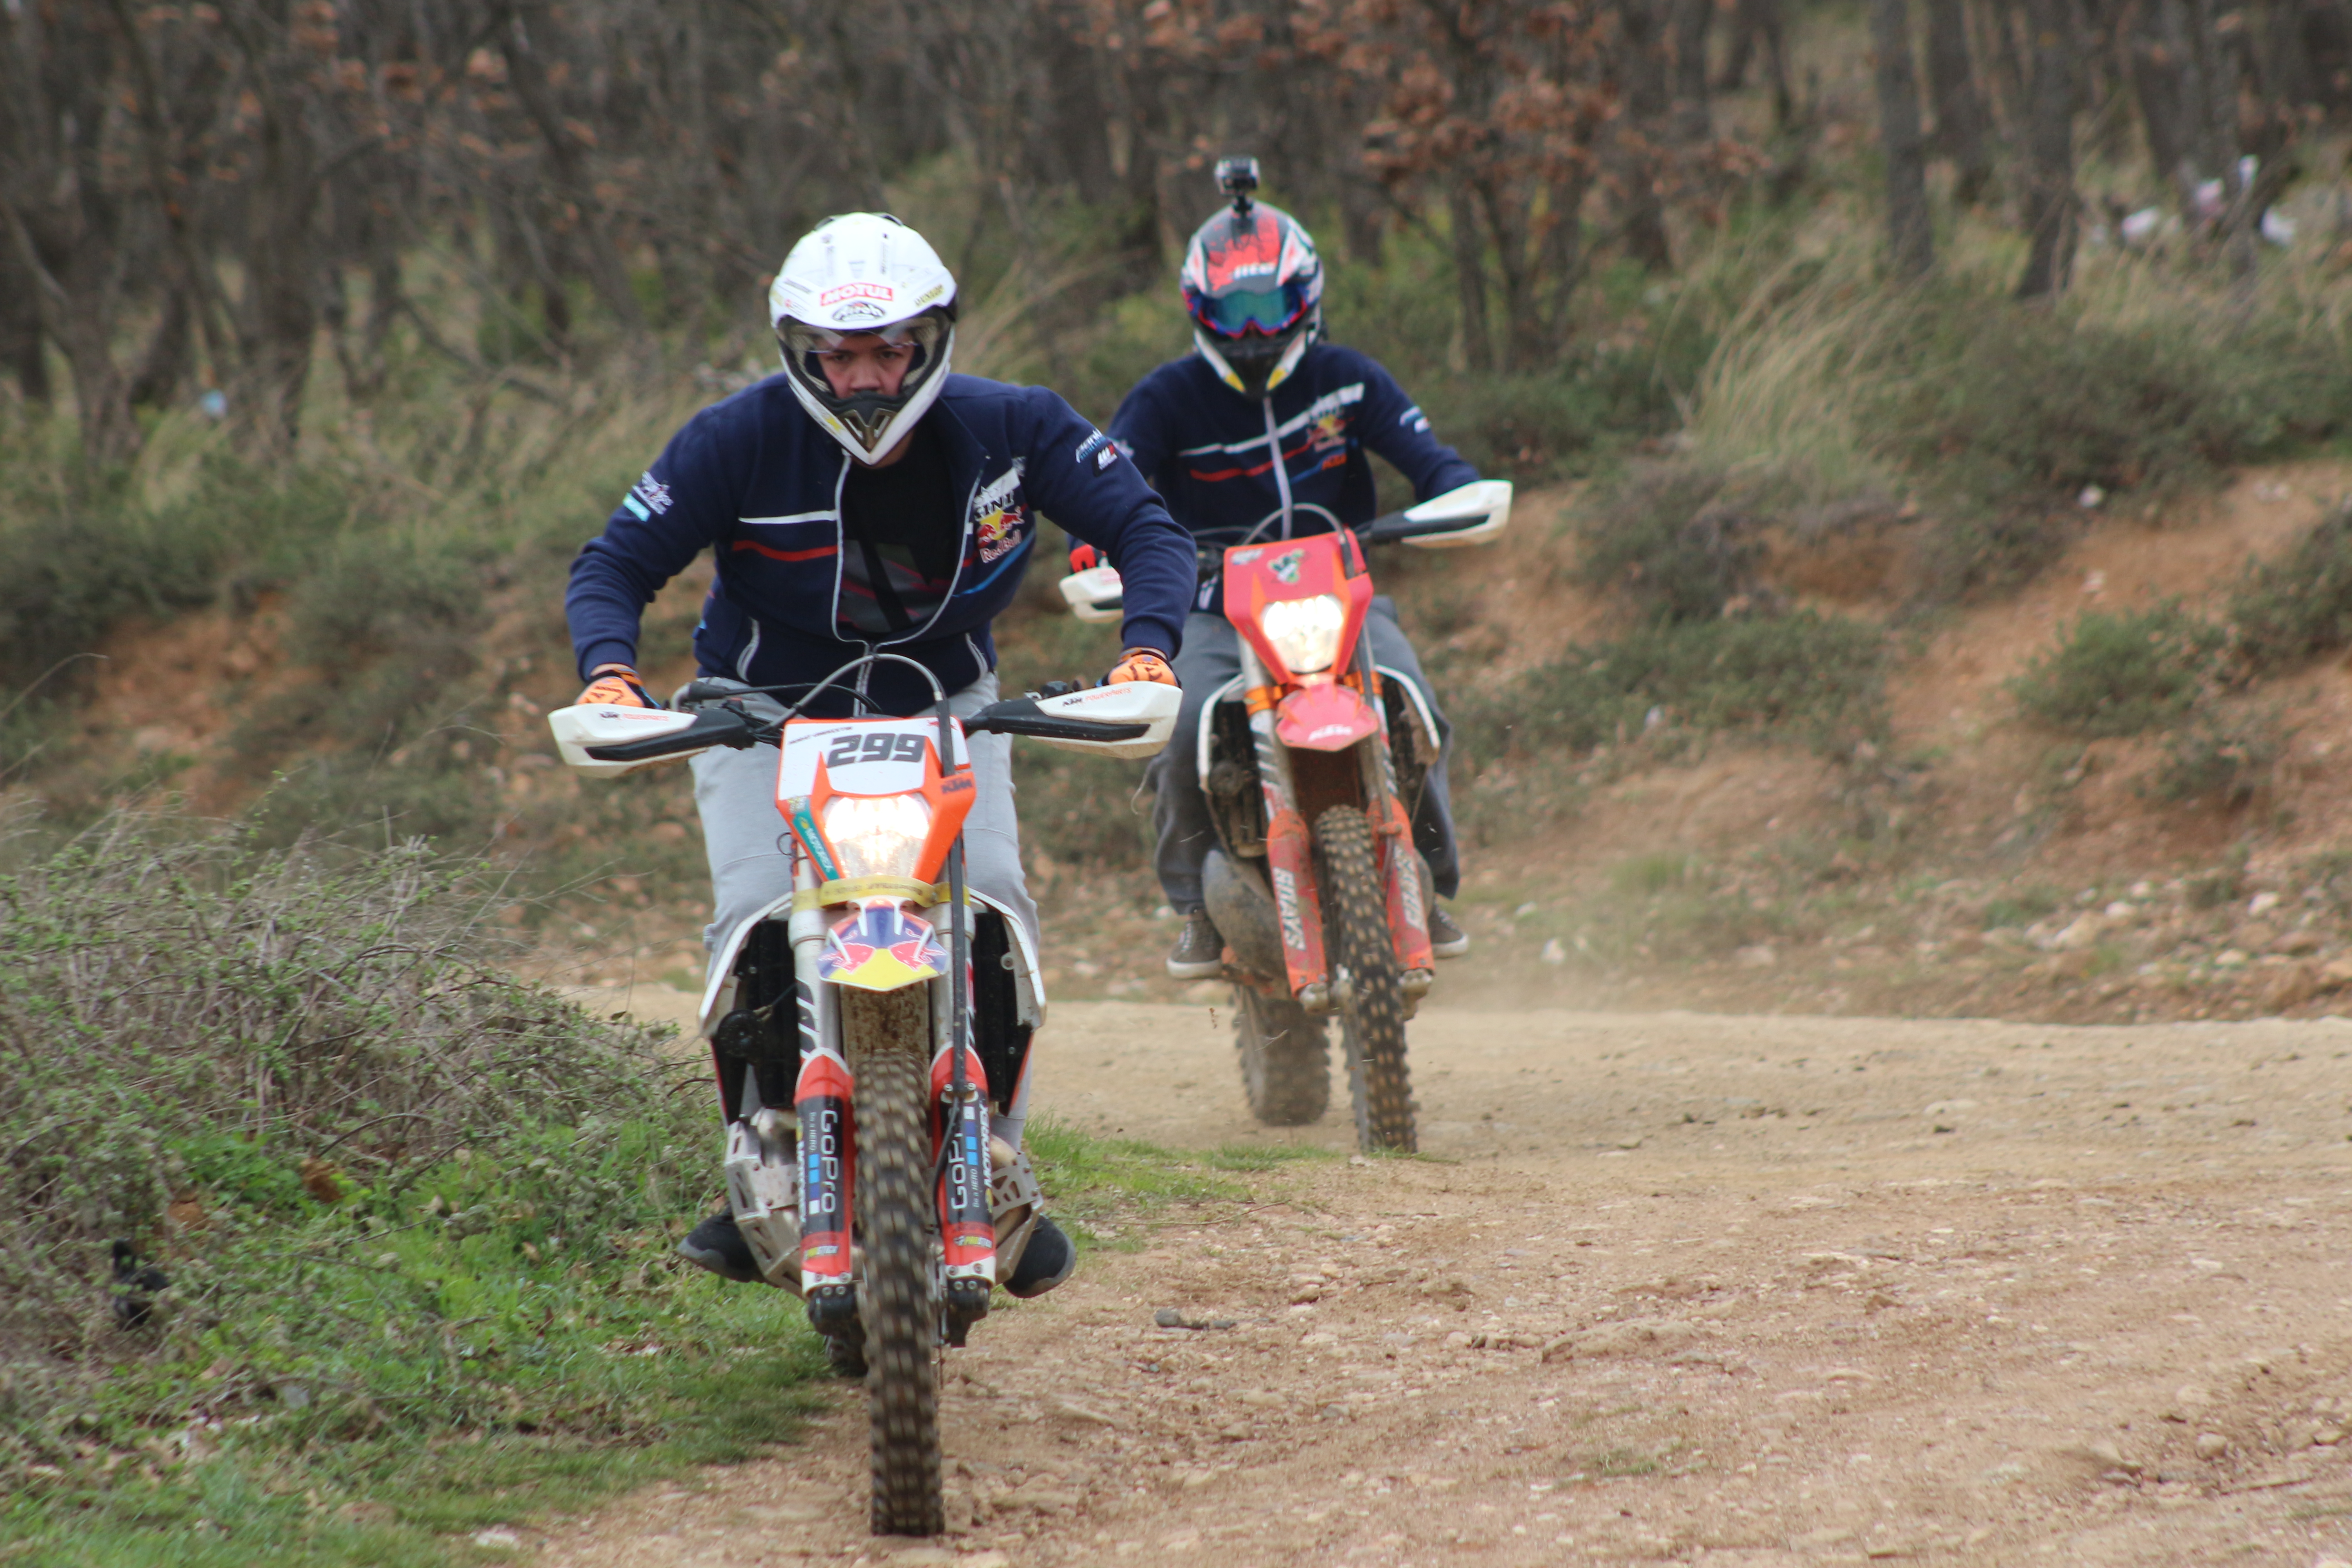
motorcycles, young, riders, mountain, off roading, motocross, enduro, racing, motorcycling, soil, motorsport, motorcycle racing, endurocross, adventure, extreme sport, mountain biking, path, trail, adventure racing, motorcycle, supermoto, landscape, downhill mountain biking, cycle sport, tree, competition event, sports, cross country cycling, stunt performer, race, freestyle motocross, woodland, freeride, off road vehicle, dirt track racing, forest, bicycle motocross, mountain bike